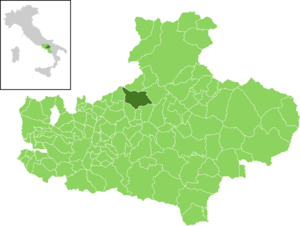
Mirabella Eclano est une commune de la province d'Avellino en Campanie.